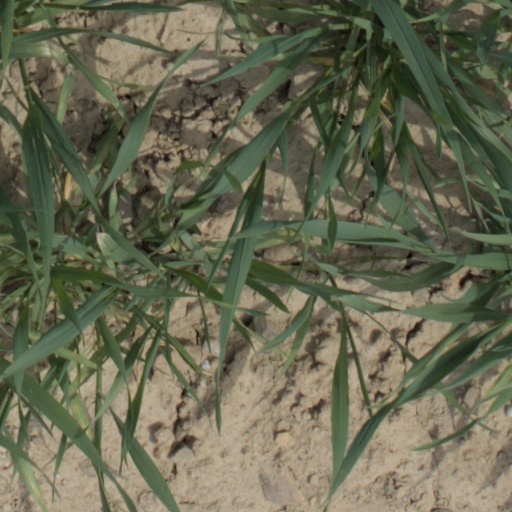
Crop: wheat